The Boxer (2012 film)

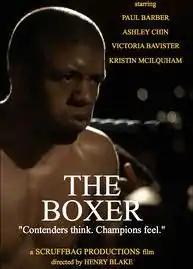

The Boxer is a 2012 British drama short film directed by Henry Blake, written by Daniel Bailey, stars Paul Barber and Ashley Chin, and produced by Scruffbag Productions. The film is about the relationship between a young man and his grandfather.